Zofia Lubomirska

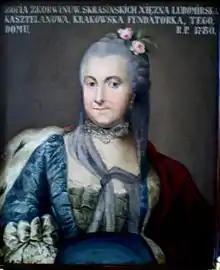
Zofia Tarłowa-Lubomirska, née Korwin Krasińska

Zofia Lubomirska (171827October 1790) was an independently wealthy Polish noblewoman and landowner, known for her political involvement and philanthropy.